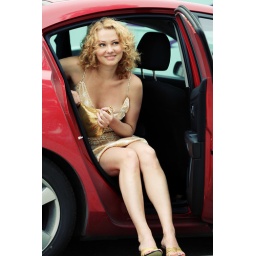
Happy urban girl in car